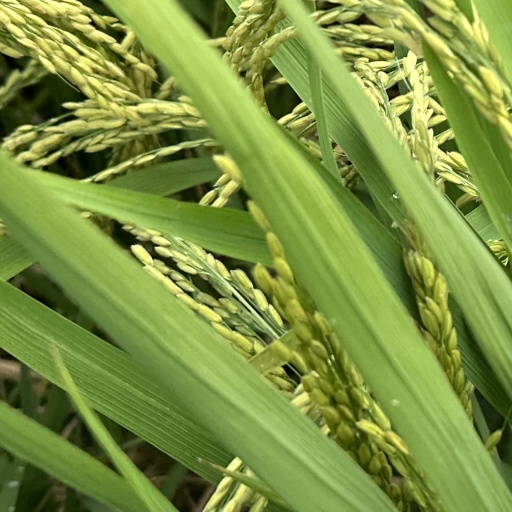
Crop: rice